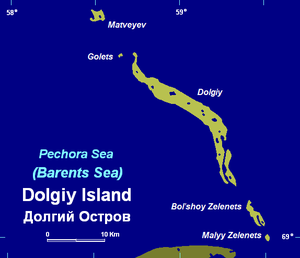
L'île Dolgui est une île de la mer de Petchora, située à l'est de la baie de Khaïpoudyr. Longue et étroite, l'île mesure 38 km de long pour une largeur moyenne de 2,8 km. Orientée nord-ouest à sud-est, elle est entourée à chaque extrémités de plusieurs îles plus petites, l'île Matveïev au nord et les îles Bolchoï Zelenets et Maly Zelenets au sud, ces îles sont la prolongation d'une même structure sous-marine.